Seven trumpets

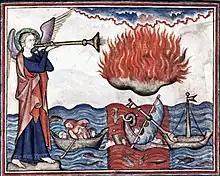
Cloisters Apocalypse (circa 1330), an angel sounds the 2nd trumpet and fire rains on the sea. The trumpet is an "añafil", adopted from the Muslim nafir by Christians after the two sides fought in the Reconquista and crusades.

After the Exodus, God had Moses make two silver trumpets, (Numbers 10:2), later called the chazozra. The traditional sacred horn of the ancient Hebrews was the shofar, made from a ram's horn.